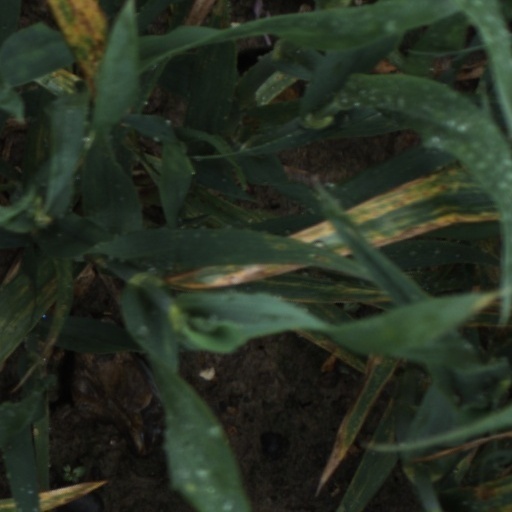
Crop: wheat